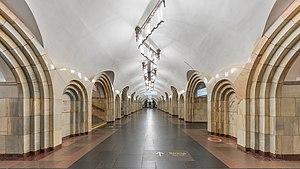
Dobryninskaïa est une station de la ligne circulaire Koltsevaïa du métro de Moscou, située sur le territoire de l'arrondissement Zamoskvoretche dans le district administratif central de Moscou.